Drained

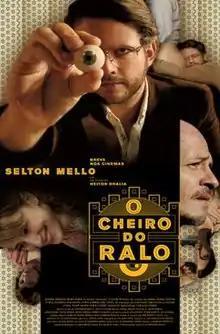

Drained, (Portuguese: O Cheiro do Ralo) is a 2006 Brazilian dark comedy film based on a novel by Lourenço Mutarelli. It was directed by Heitor Dhalia, and stars Selton Mello. The film was produced by Geração Conteúdo, Primo Filmes & RT Features.